Gwladys ferch Dafydd Gam

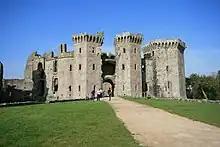
The main entrance of Raglan Castle, now ruined

There are other children less reliably attributed to this union: John Vaughan of Dursley, William Vaughan of Clifford and three more daughters not specifically identified.